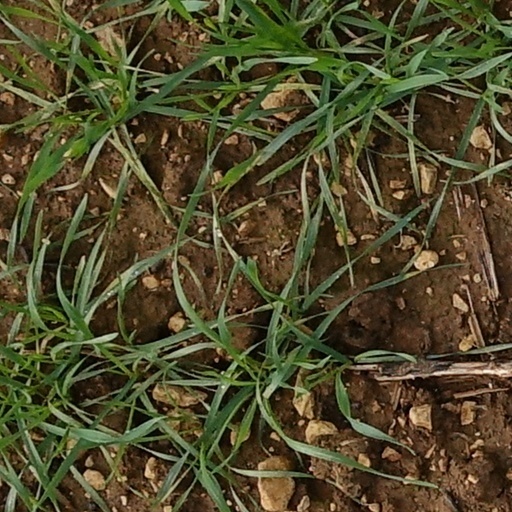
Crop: wheat